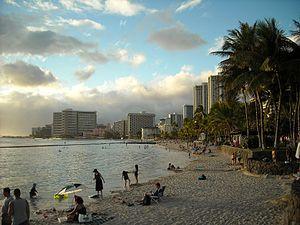
Waikiki ou Waikīkī est un quartier de la ville d'Honolulu, capitale de l'État d'Hawaï, sur la côte sud de l'île d'Oahu, aux États-Unis.